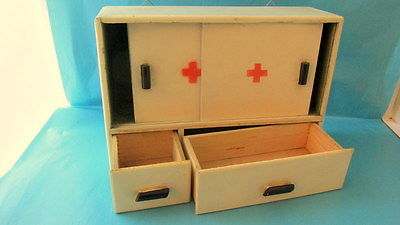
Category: cabinet